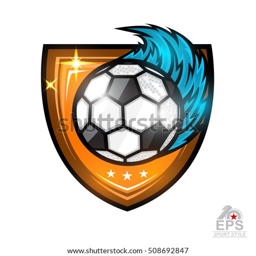
soccer ball with wind blue trail in center of shield .